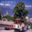
Label: streetcar